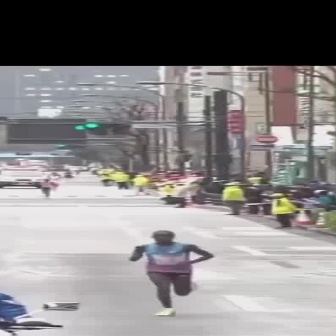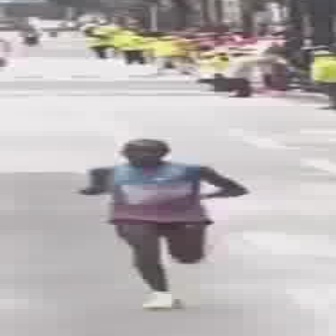
  Please identify the target specified by the bounding box [126,230,213,316] in the first image and locate it in the second image. Return the coordinates in [x_min,y_min,x_max,y_max] format.
Answer: [72,137,246,310]